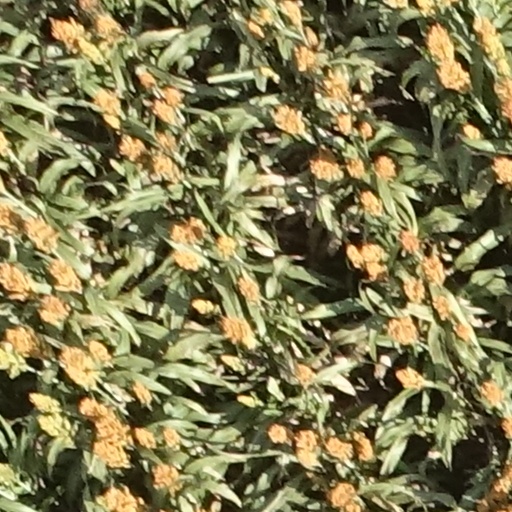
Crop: sorghum